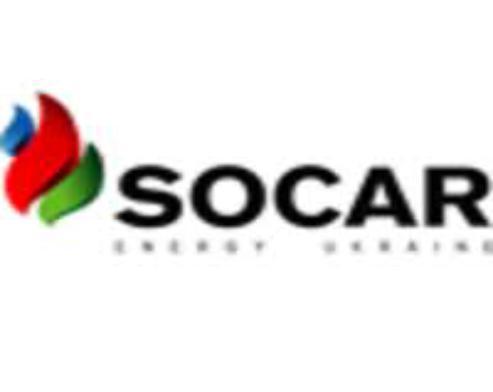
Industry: Others